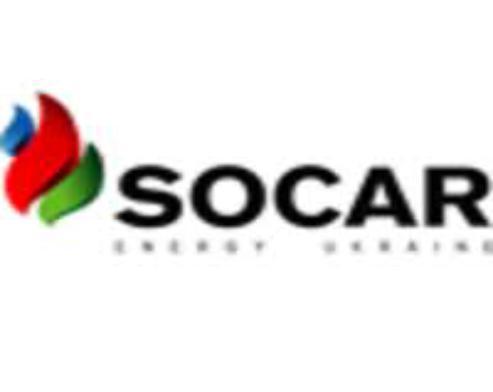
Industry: Others